Formula One tyres

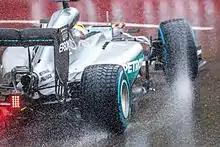
Rain tyres (full wets) as seen on Lewis Hamilton's car during the 2016 Monaco Grand Prix

There are eight tyre compounds available for the season. Two are treaded wet-weather tyres supplied at every Grand Prix: the intermediate (indicated by a green sidewall) for damp tracks with light standing water, and the full wet (indicated by a blue sidewall) for heavy standing water. The other six are dry-weather slicks, designated C1 to C6. C1 is the hardest, offering the least grip but the greatest durability, while C6—an ultra-soft compound introduced for the 2025 season—is the softest, giving maximum grip at the expense of longevity. These six slicks create a continuous progression of grip versus wear. Pirelli announced a change to the available tyre compounds for 2023, with a compound to be inserted between the old C1 and C2 compounds. This change was supposed to provide teams with more flexible strategy options after criticism towards the original C1 compound for a large drop in grip compared to the other tyres. This addition led to the compound range being extended to C0-C5, but the C0 was never used in a race during the 2023 season. For the 2024 season, Pirelli dropped the C0 altogether, and the range became C1-C5. The following 2025 season, the C6 was introduced, so the range became C1-C6.